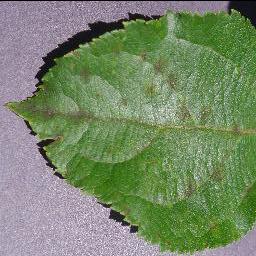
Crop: apple
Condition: scab